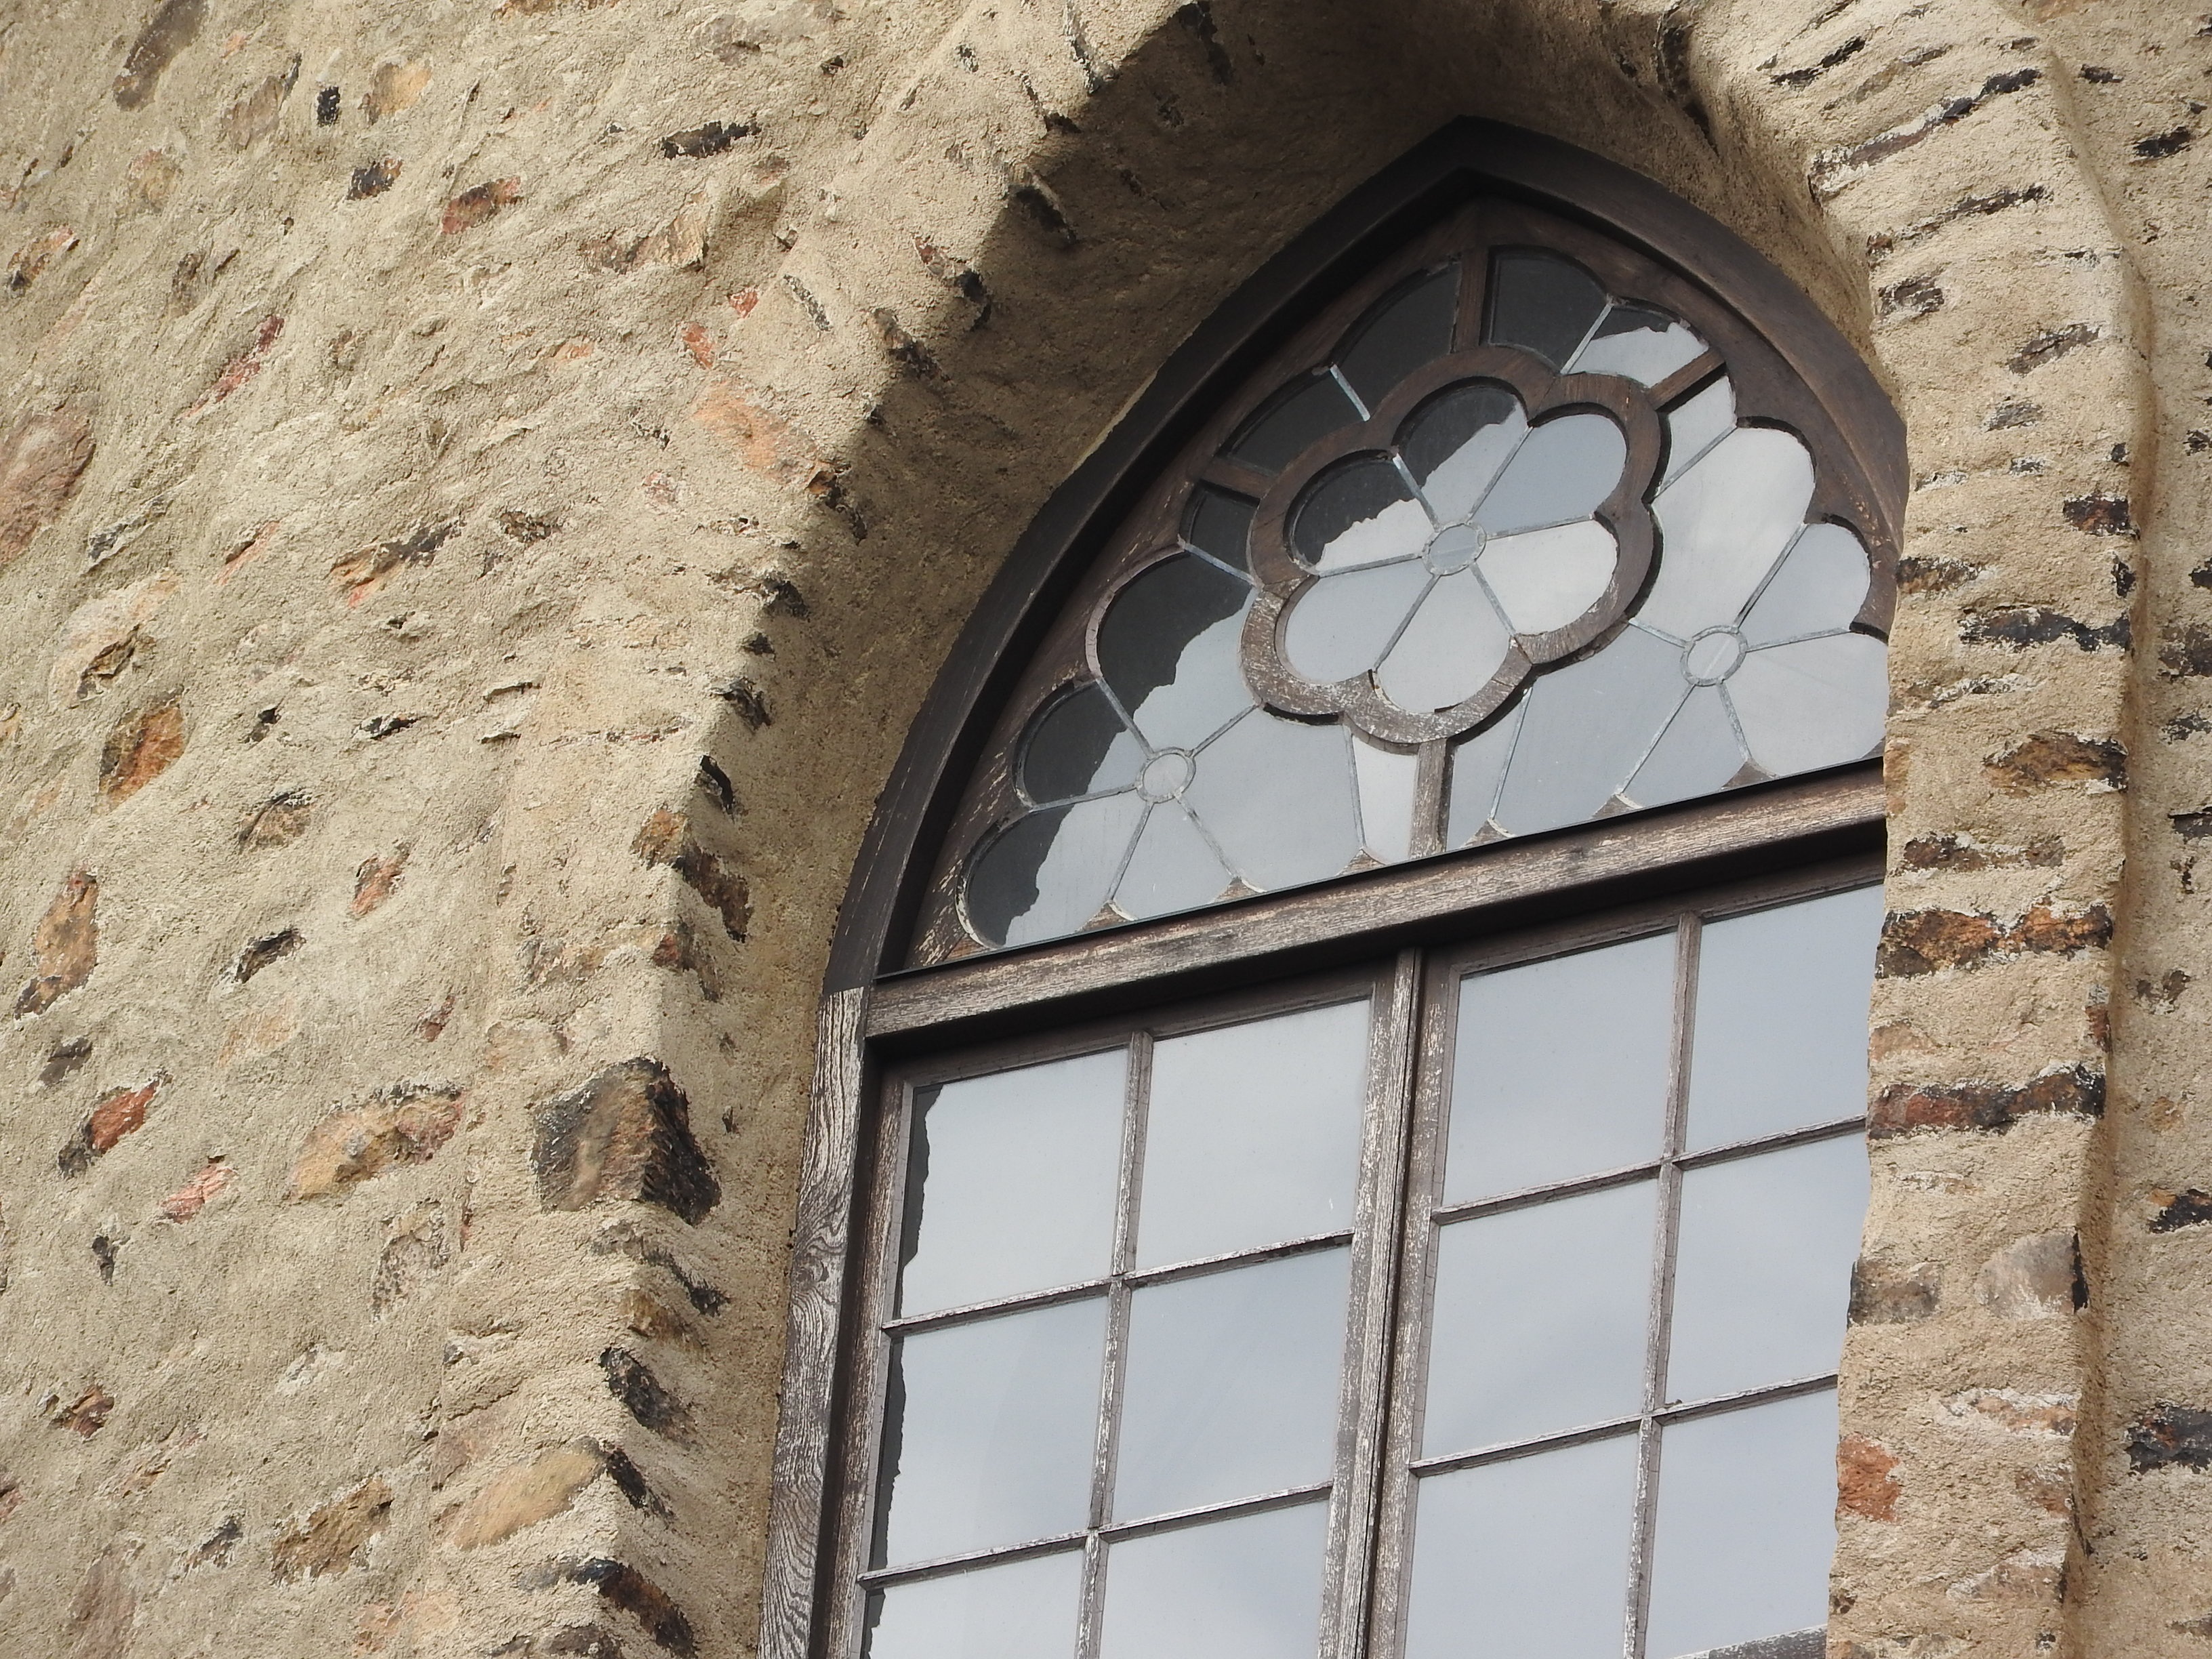
architecture, window, glass, old, wall, arch, facade, brick, material, historical, brickwork